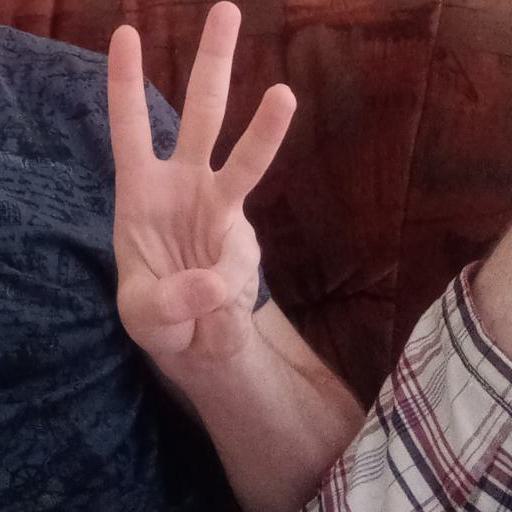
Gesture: three